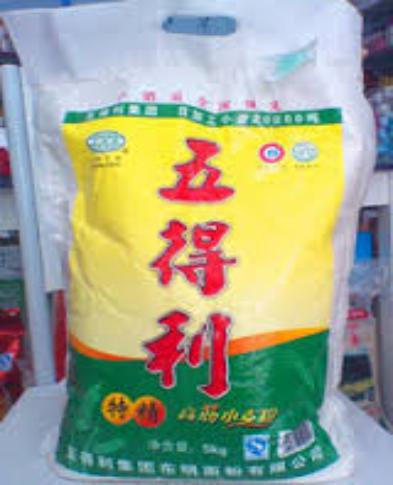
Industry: Food